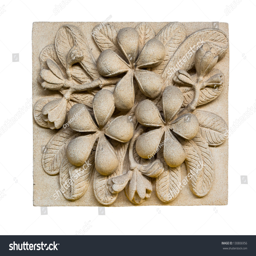
an oriental stone inscription carving of a flower in isolated background .